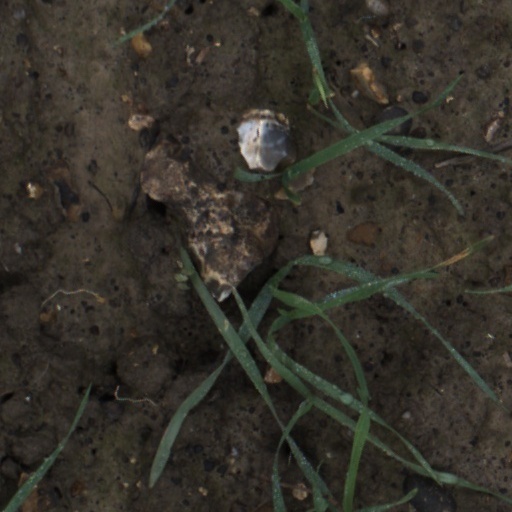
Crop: wheat